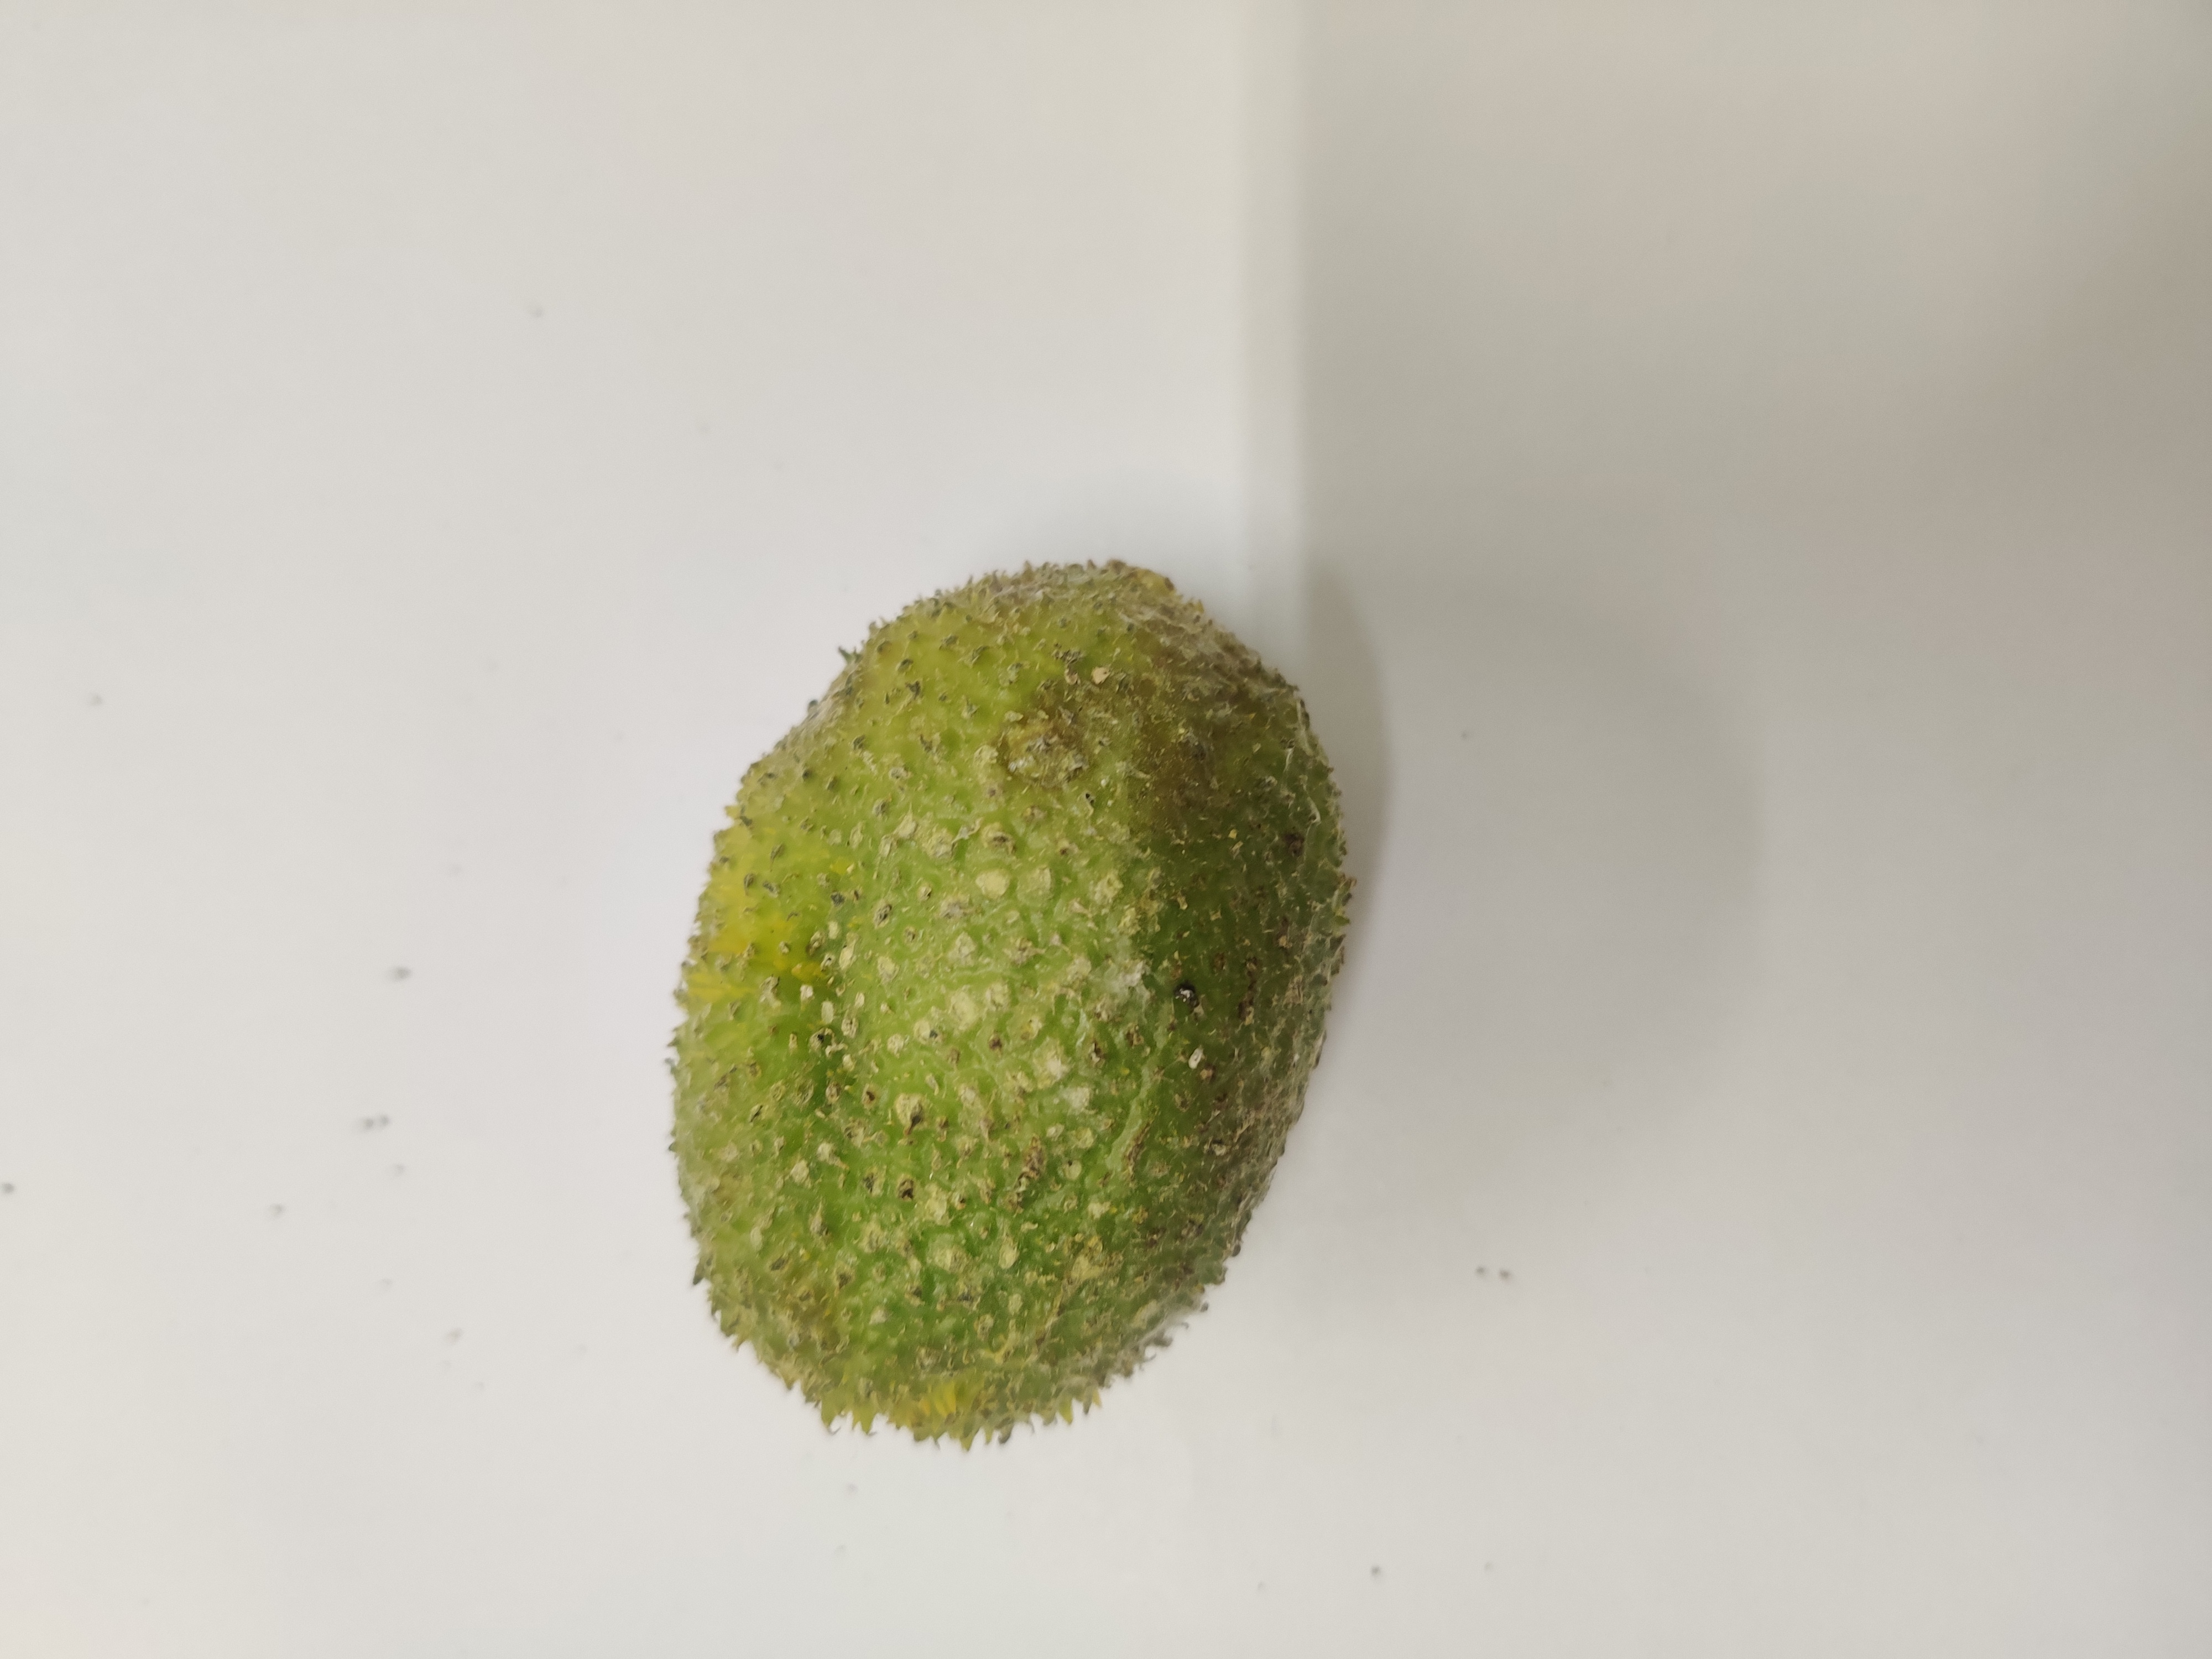
Crop: Spiny Gourd
Condition: Severely Damaged